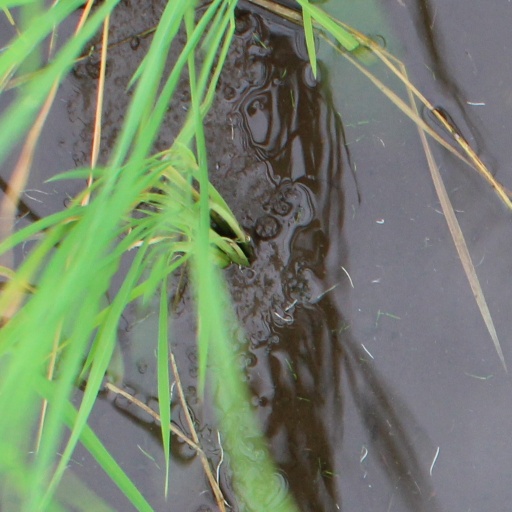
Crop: rice